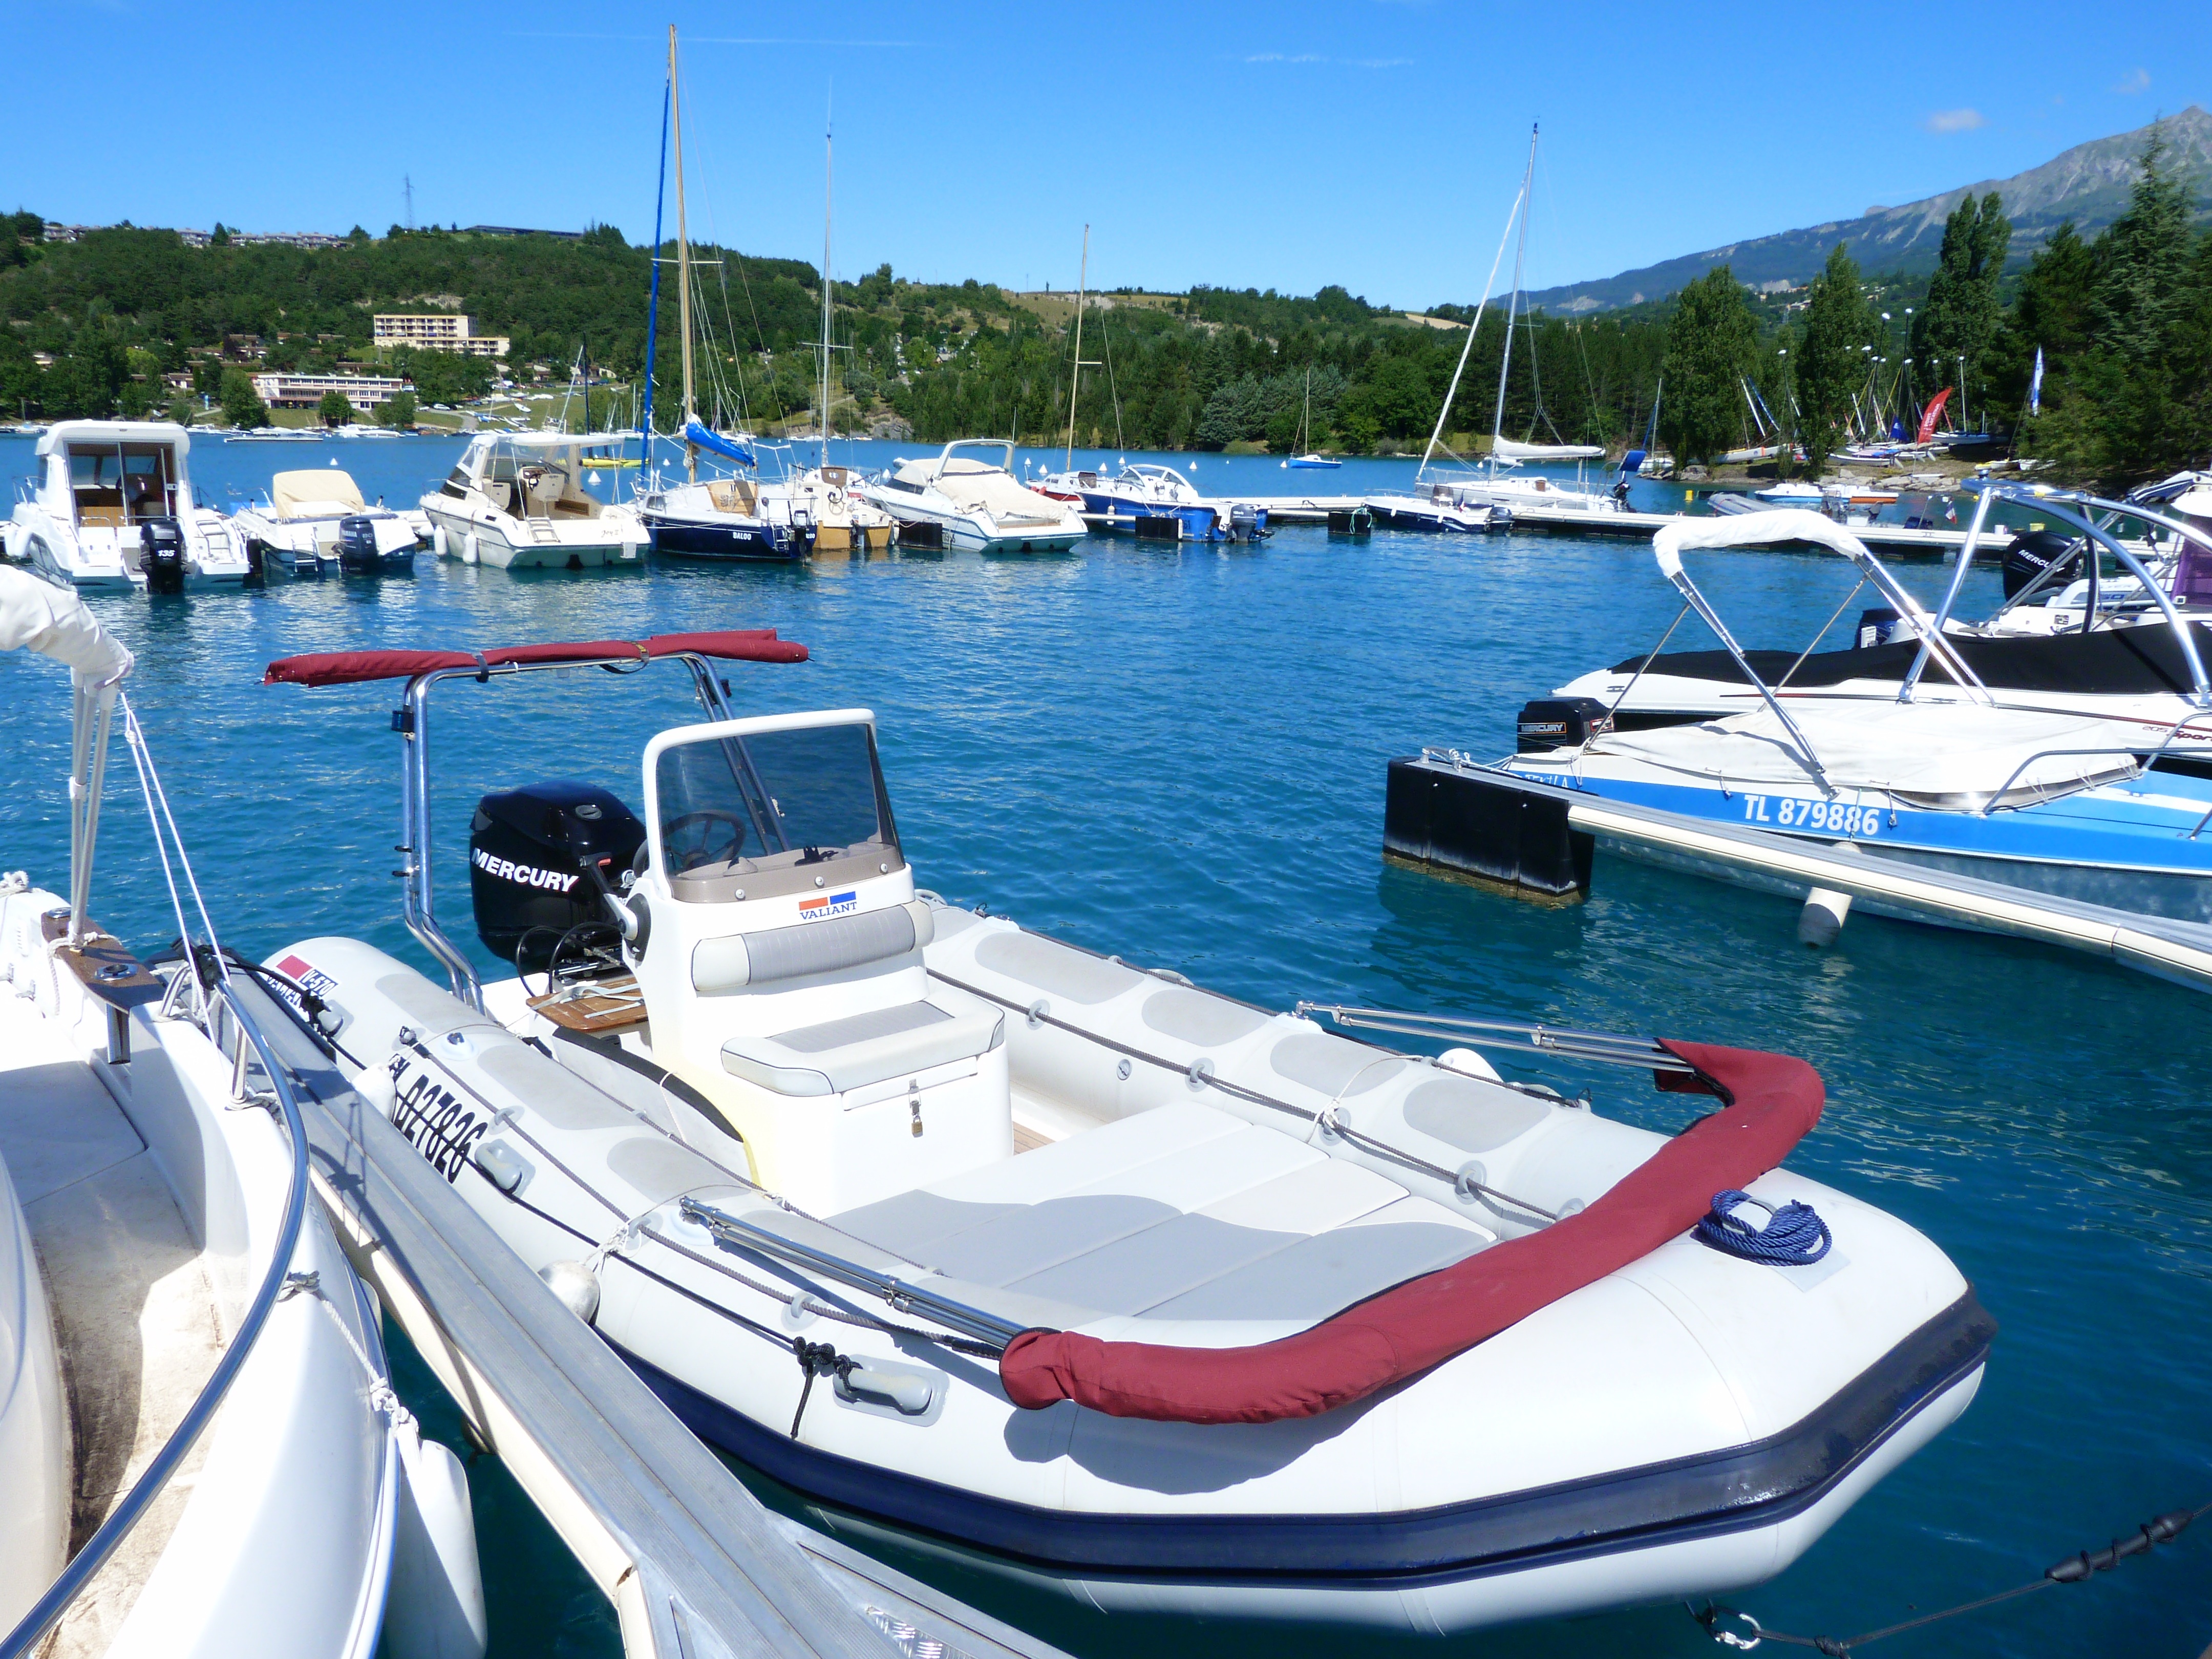
landscape, water, dock, boat, summer, vehicle, holiday, marina, port, motorboat, boating, boats, watercraft, ecosystem, hobbies, dinghy, lake of serre pon on, skiff, watercraft rowing, dinghy sailing, nautical base